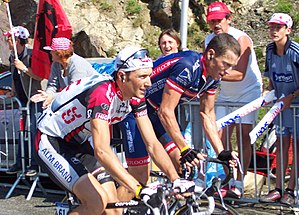
Ivan Basso / Tour de France historie
Basso og Armstrong i Touren 2004.
Ivan Basso er en italiensk tidligere cykelrytter. Han har var professionel siden 1998. Han kørte for det danske cykelhold Team CSC fra 2004-2006 og kørte inden da for Fassa Bortolo.